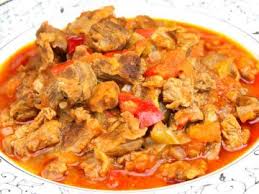
Yemek: et_sote